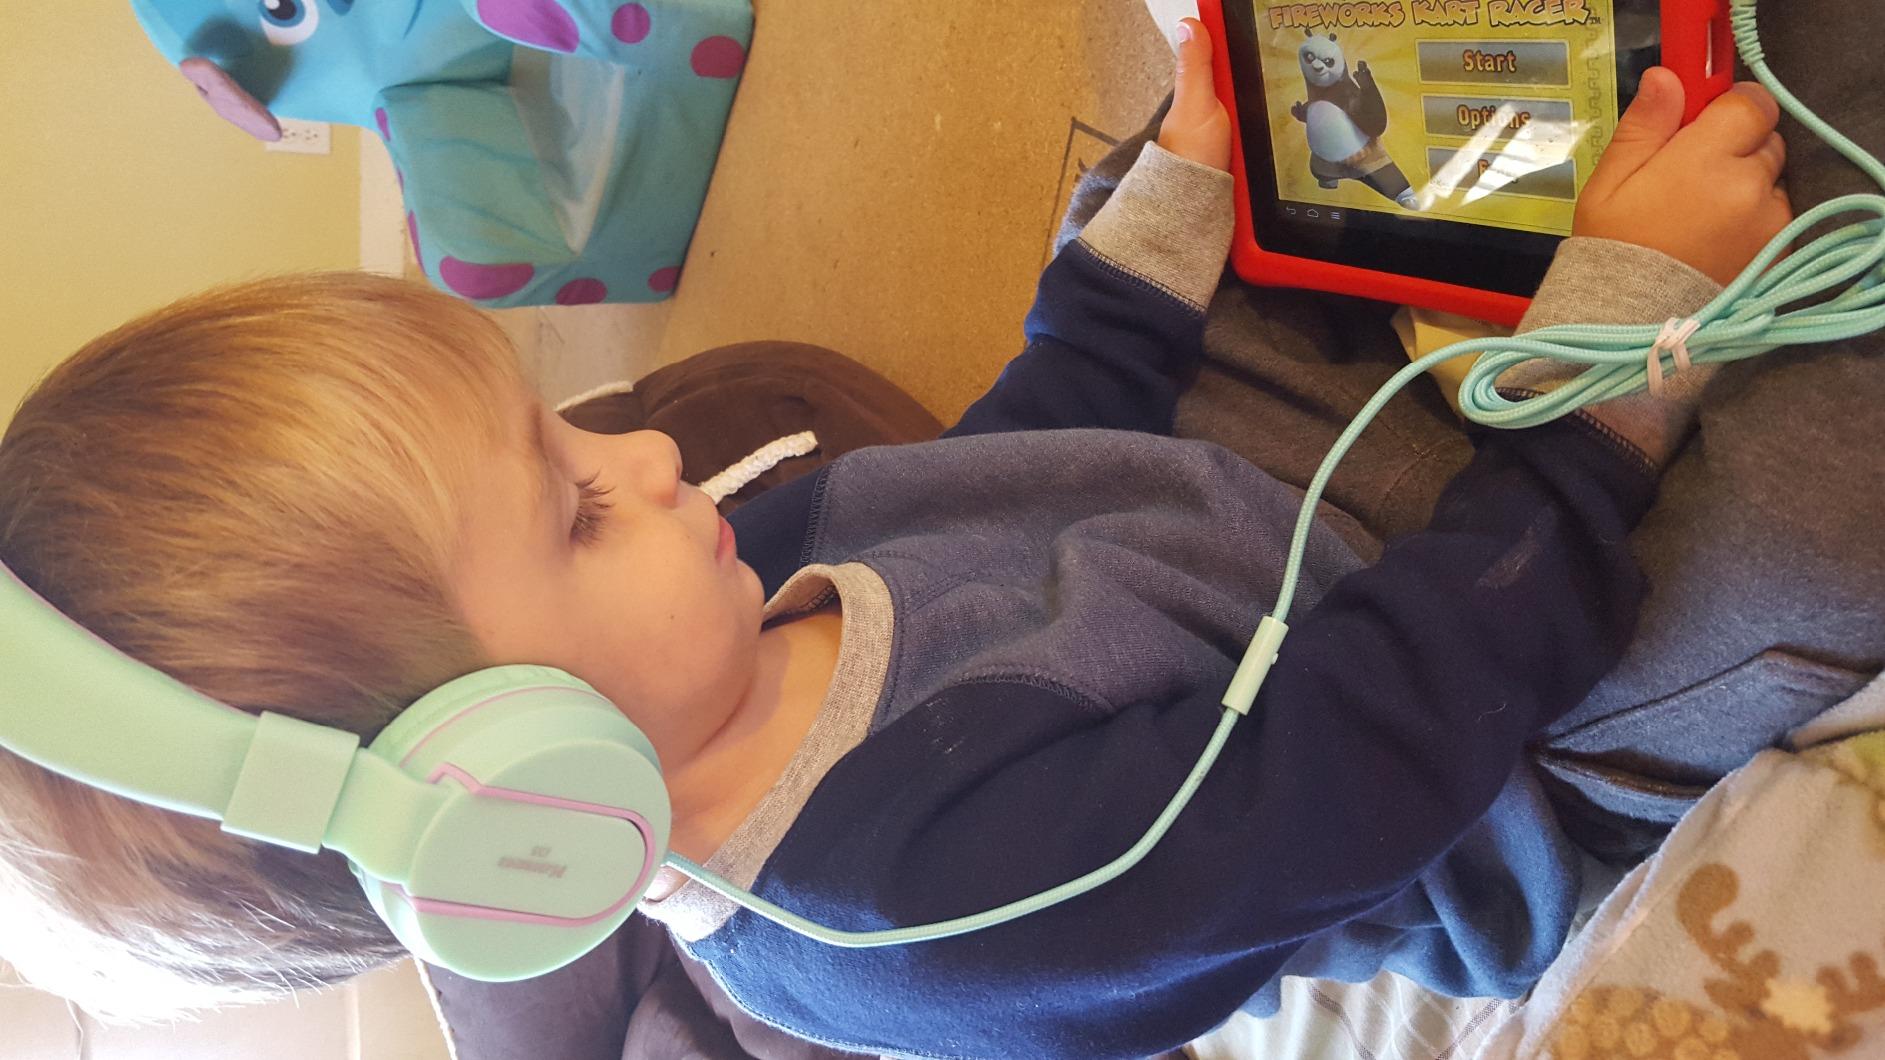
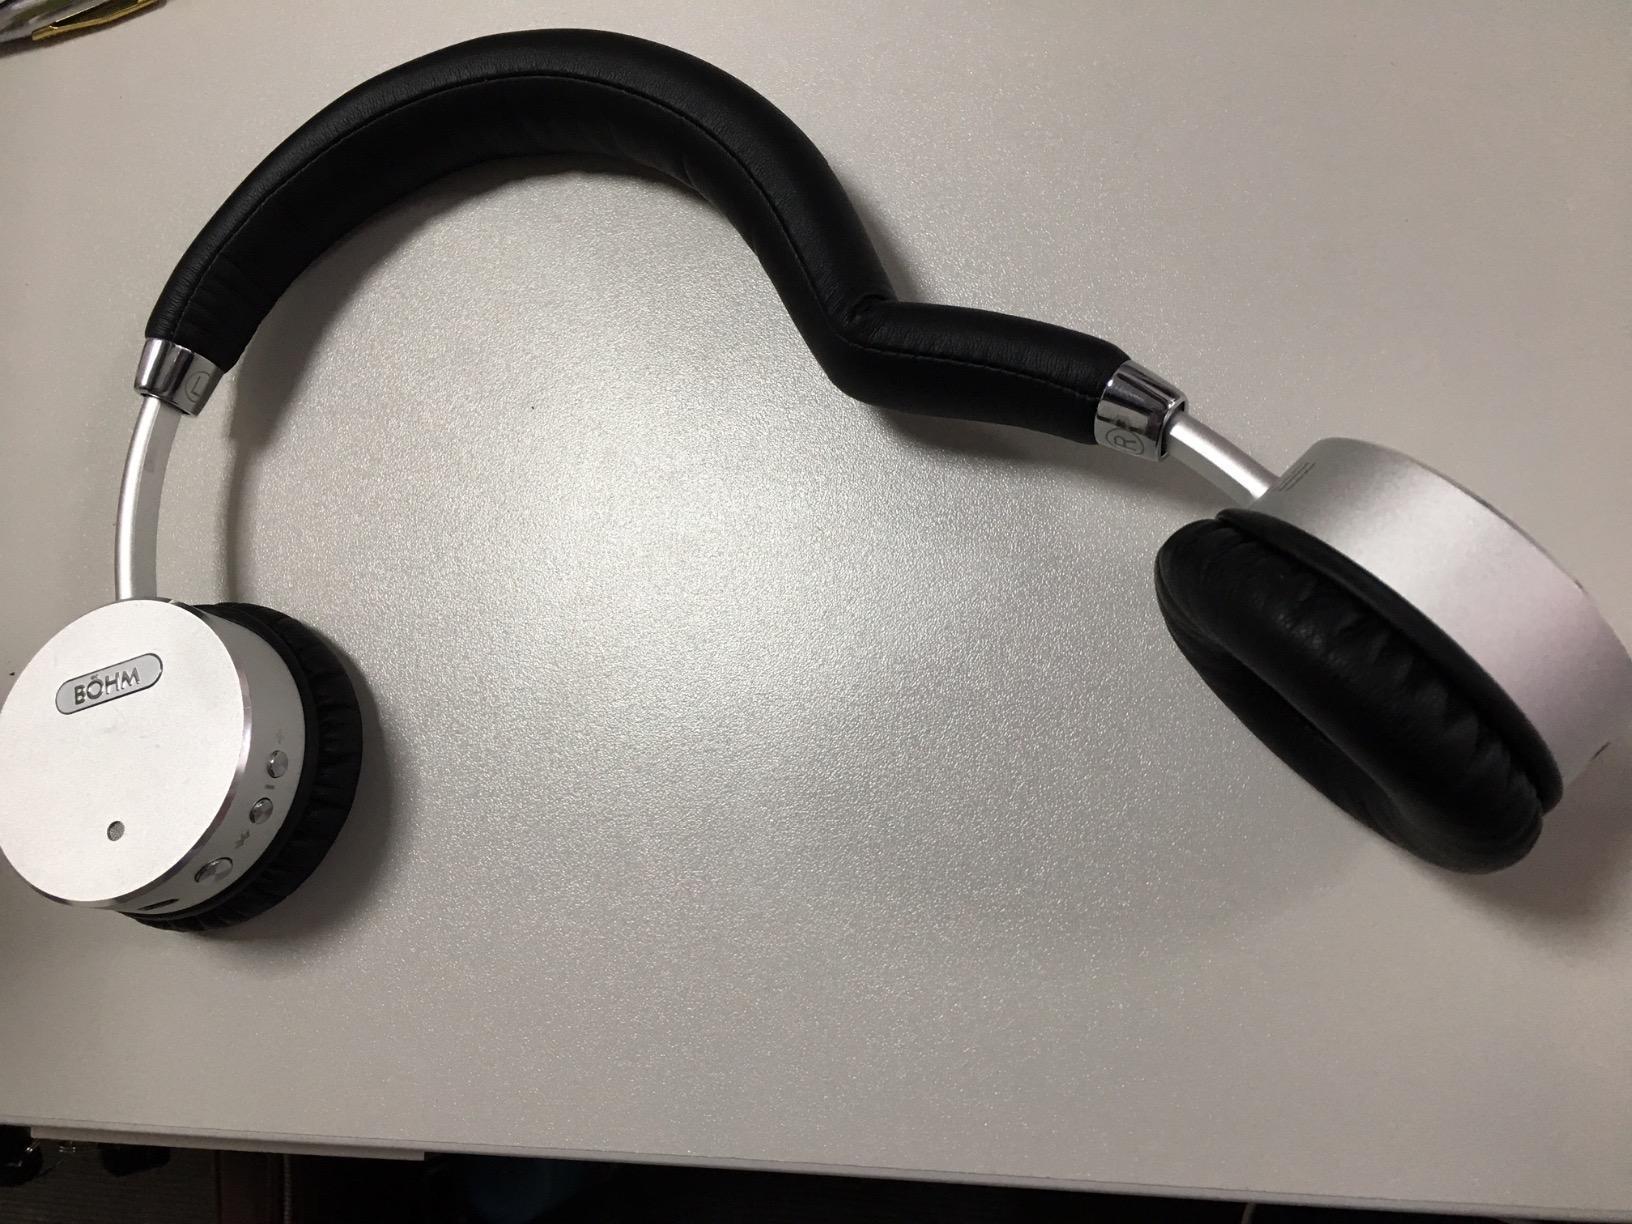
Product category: headphones
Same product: no